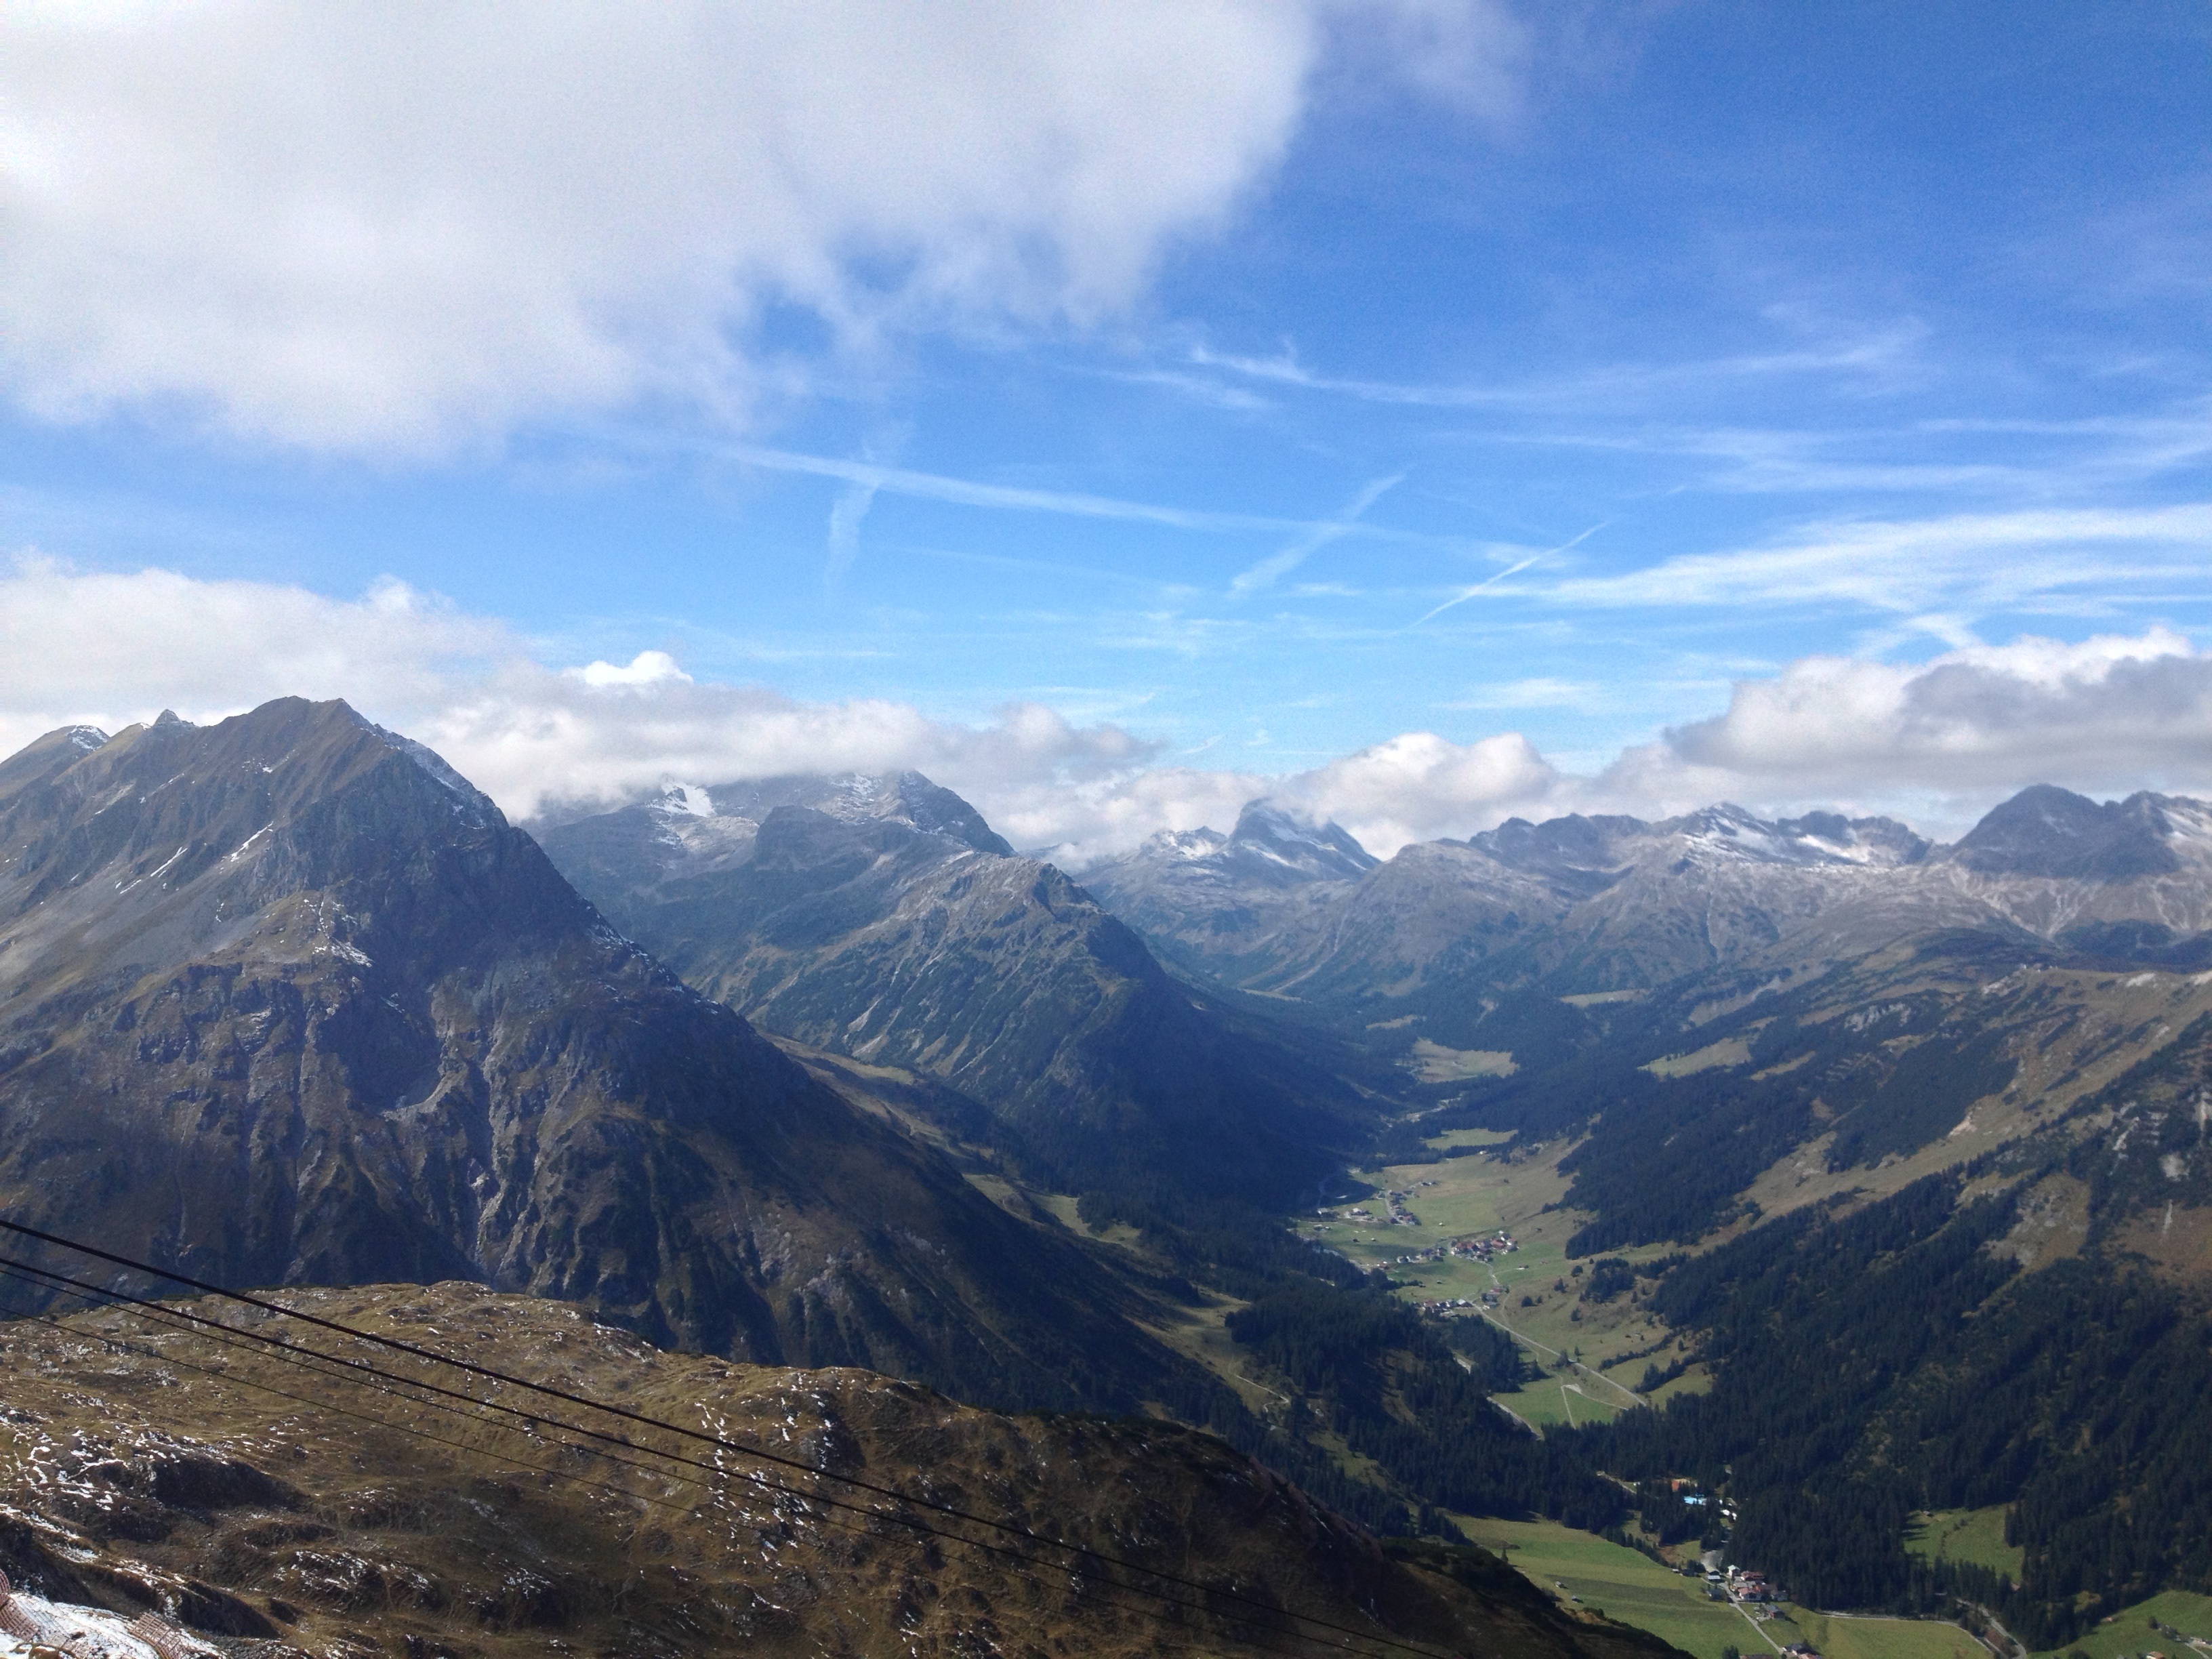
landscape, nature, wilderness, walking, mountain, cloud, sky, hill, adventure, valley, mountain range, holiday, alpine, blue, highland, ridge, summit, mountains, alps, plateau, fell, loch, weather mood, landform, mountain pass, mountain peaks, geographical feature, mountainous landforms